Pudong Mosque

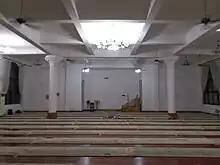
Pudong Mosque prayer hall

The Pudong Mosque is a mosque in Pudong, Shanghai, China.